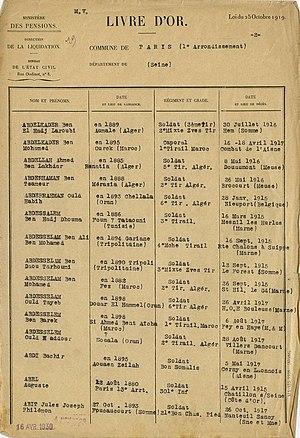
Extrait d'un livre d'or des morts pour la France au cours de la guerre de 1914-1918 (page du registre du 1er arrondissement de Paris). La loi du 25 octobre 1919 a institué le recensement du nom des morts de chaque commune de France afin de leur rendre hommage et de constituer le Livre d'or qui aurait été déposé au Panthéon.
Le livre d'or des morts pour la France au cours de la guerre de 1914-1918 recense le nom des morts de chaque commune en France métropolitaine, ainsi qu'en Algérie, Maroc, Sénégal et Brésil, selon la loi du 25 octobre 1919.